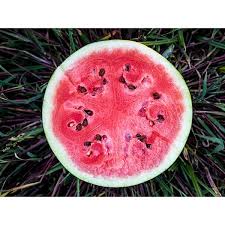
Label: Watermelon